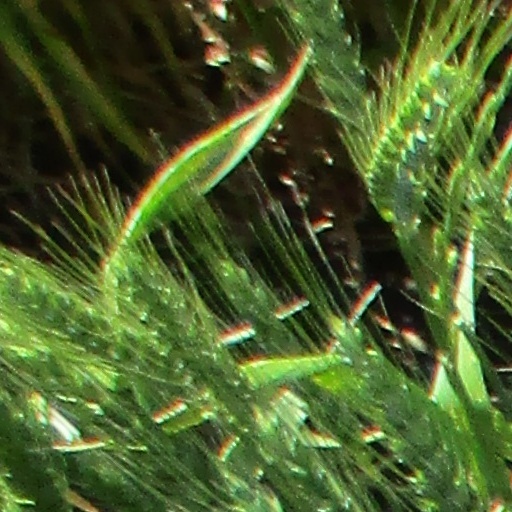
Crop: wheat